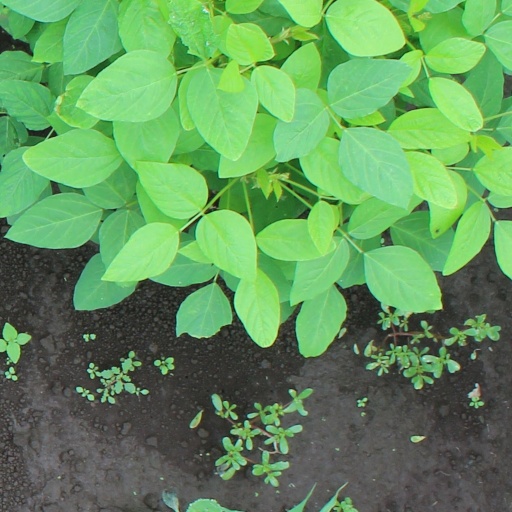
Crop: soybean